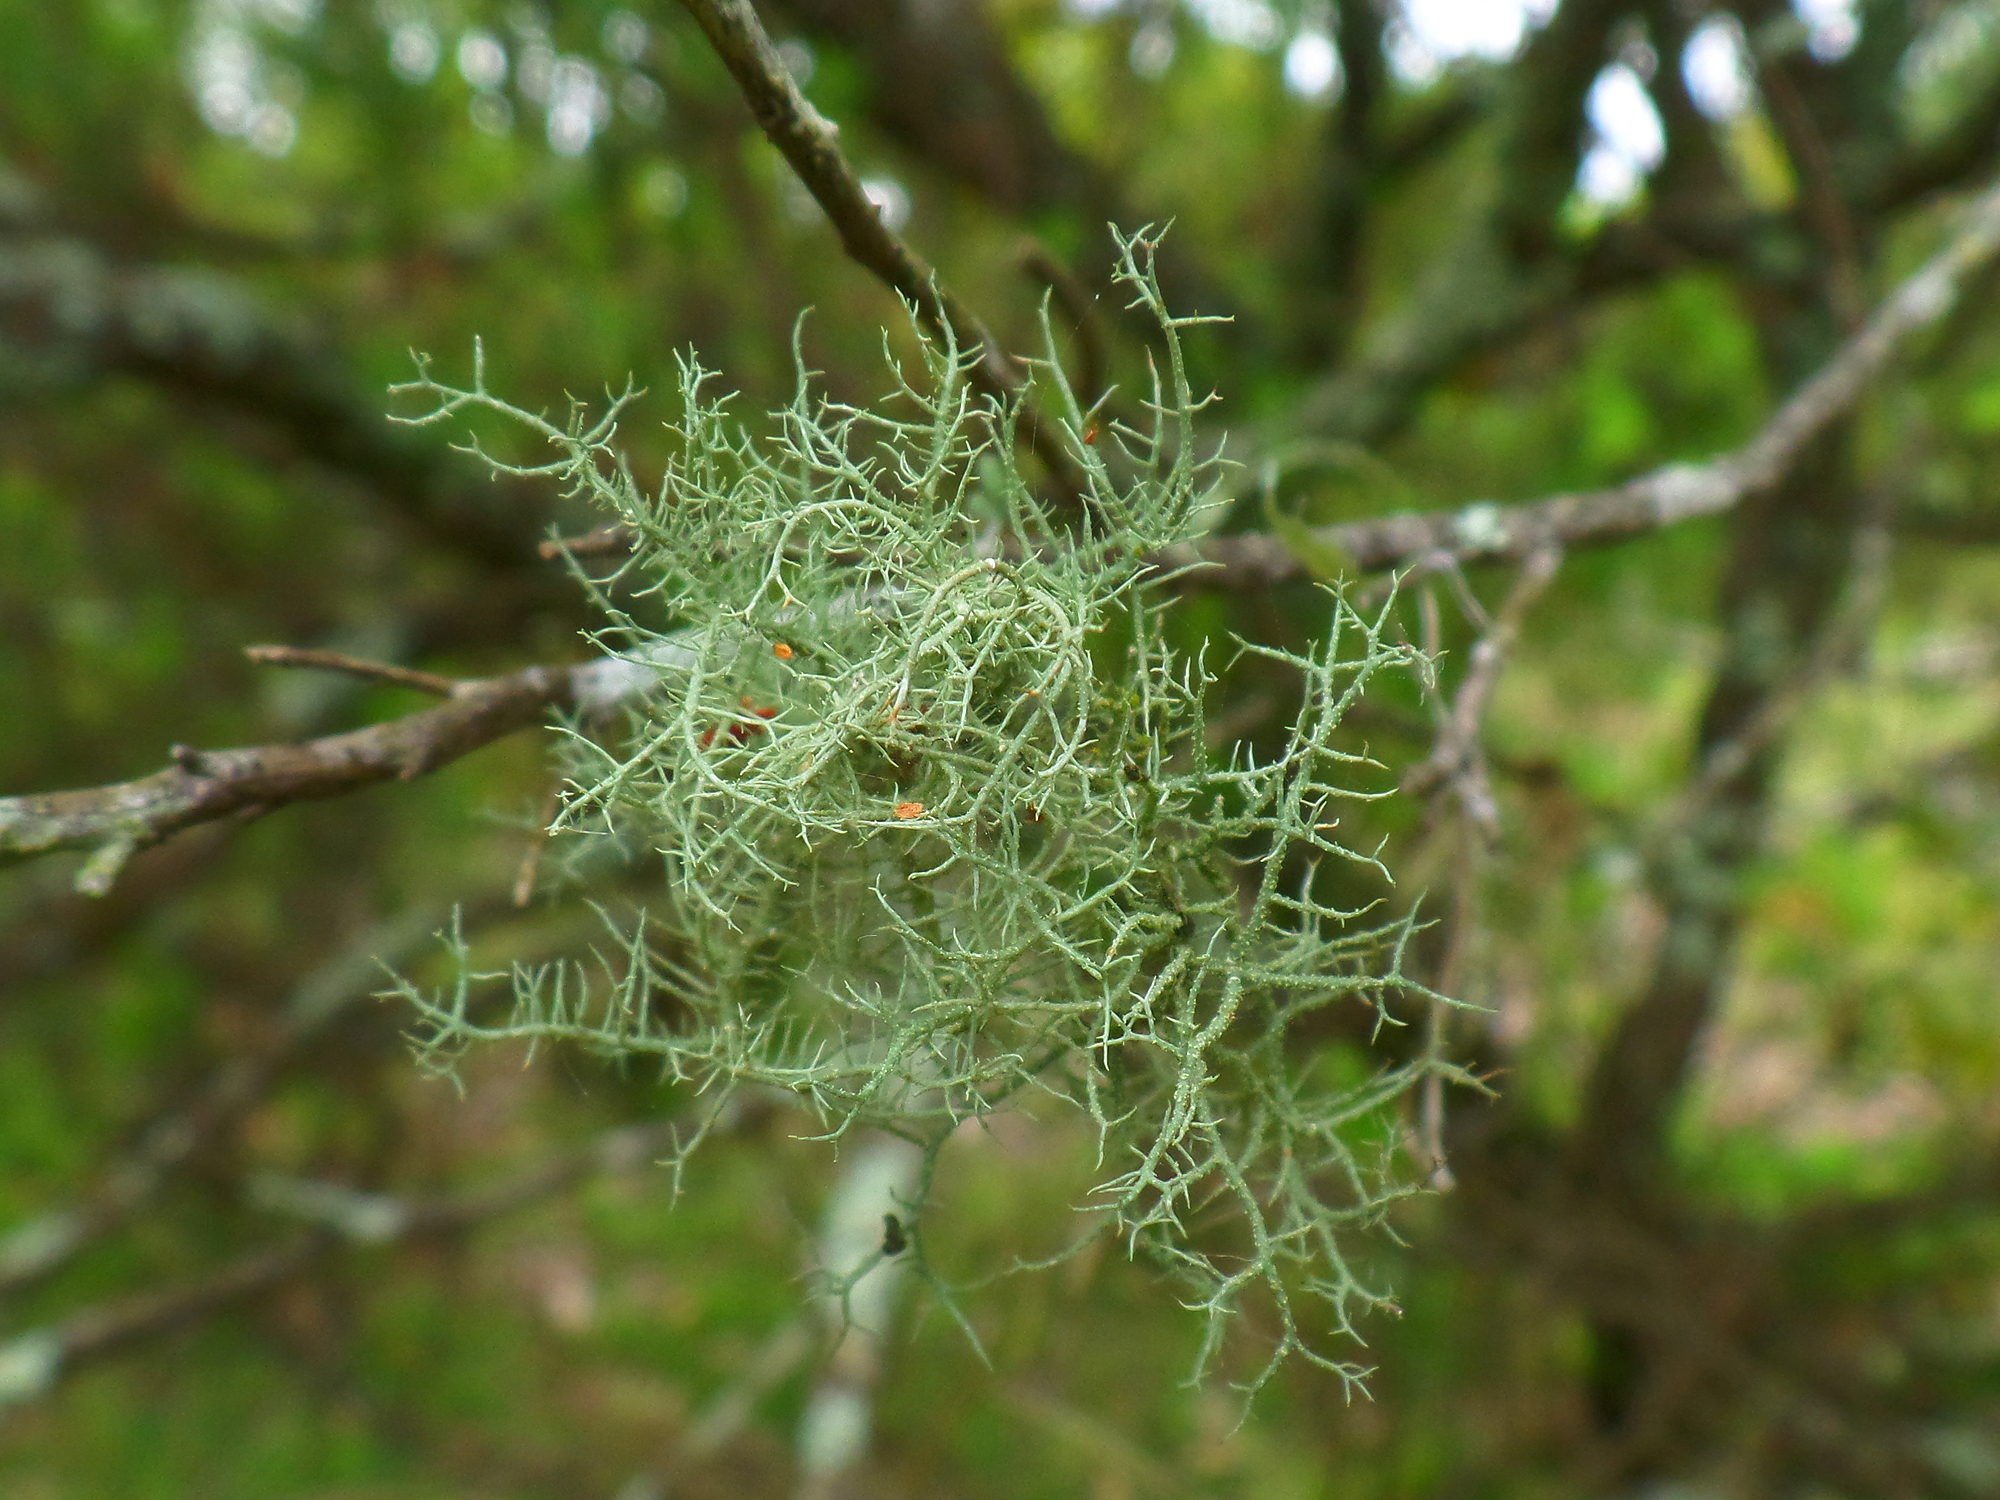
tree, branch, plant, leaf, flower, food, green, produce, evergreen, botany, flora, australia, nsw, durras, south, shrub, larch, flowering plant, daisy family, woody plant, land plant, thorns spines and prickles